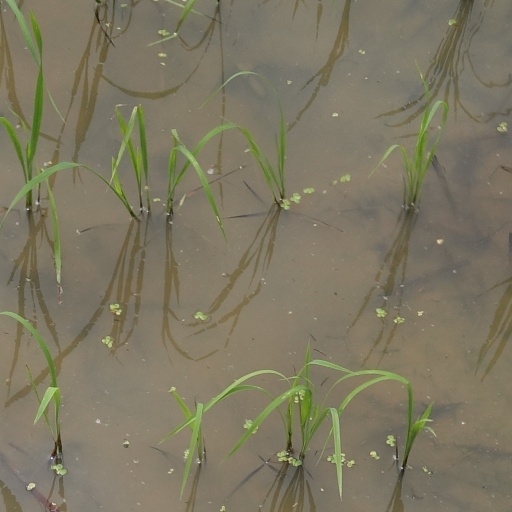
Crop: rice